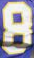
Number: 8